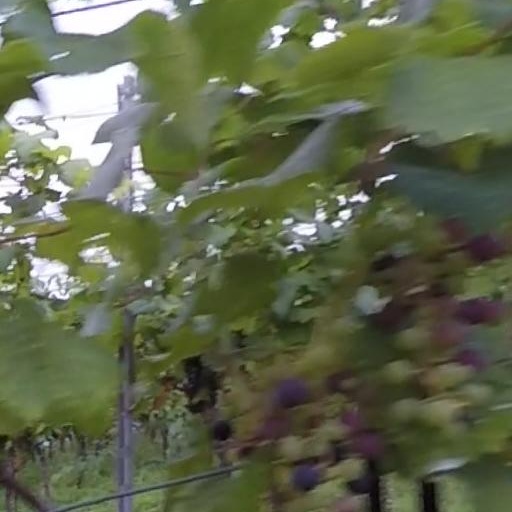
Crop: grape